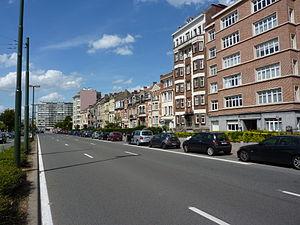
Le boulevard Général Wahis à Schaerbeek, Bruxelles, Belgique.
Théophile-Théodore-Joseph-Antoine Wahis est né en Flandre Occidentale et plus précisément à Ménin, le 27 avril 1844 de l'union de Théophile Wahis père et Clotilde Delrue. Il décède à Schaerbeek le 26 janvier 1921 à l'âge de 76 ans. Il est principalement connu pour avoir été un militaire et un haut fonctionnaire de l'État Central Belge au Congo. Il occupait la fonction de gouverneur général de l'État libre du Congo de 1892 à 1908 mais aussi du Congo Belge de 1908 à 1912. Il fut décoré au cours de sa carrière et notamment anobli comme baron en 1901 pour les services rendus à la couronne.
Le boulevard Général Wahis est une artère importante faisant partie de la grande ceinture de Bruxelles située sur le territoire de la commune de Schaerbeek, qui va du carrefour de l'avenue Chazal et du boulevard Lambermont à la place Général Meiser en passant par l'avenue des Jardins, le boulevard Léopold III, la rue des Pavots et la rue Paul Hymans.
Ci-dessous, la liste complète des 339 rues de Schaerbeek, commune belge située en région bruxelloise.